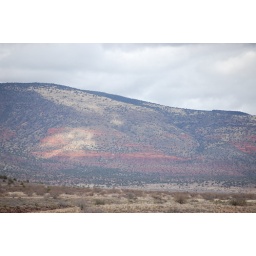
beautiful red rock strata on mountainside in Verde Canyon